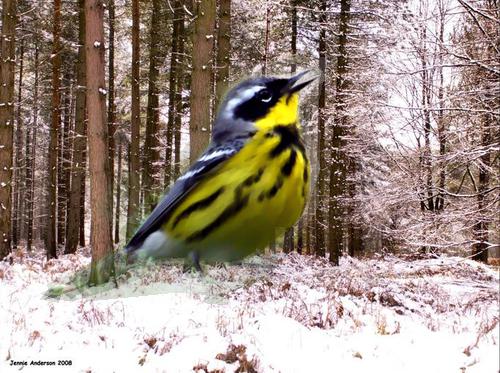
Bird species: Magnolia_Warbler
Bird type: landbird
Background: land